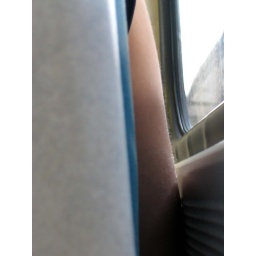
right arm in the seat in front of me on a train